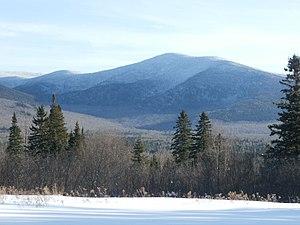
Le mont Gosford en hiver.
Le mont Gosford est une montagne du sud du Québec, au Canada, située dans les montagnes Blanches, un des massifs des Appalaches. C'est le 4ᵉ sommet le plus haut au sud du fleuve Saint-Laurent et le 21ᵉ plus haut au Québec.
L'Estrie est une région administrative du Québec située le long de la frontière avec les États-Unis, à l'est de la Montérégie et au sud de Centre-du-Québec. Ses villes principales sont Sherbrooke, Magog, Coaticook, Lac-Mégantic, Cookshire-Eaton et Windsor. Elle est composée de huit municipalités régionales de comté et de 89 municipalités locales.
La route des Sommets est une route touristique de la région touristique des Cantons-de-l'Est au Québec. Les paysages de cette région se démarquent avec ses hautes chaînes de montagnes et les lacs qui les entourent. La route des sommets est aménagée sur 157 kilomètres et traverse 15 communautés. Son altitude peut varier entre 800 mètres et 1 200 mètres.